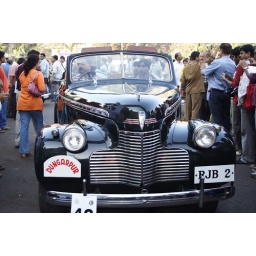
Taken at Kala Ghoda vintage bike and car rally held in Bombay, INDIA